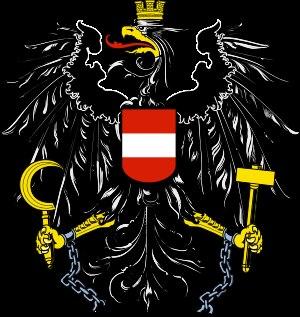
L’histoire de l'Autriche désigne l'histoire du pays d'Europe centrale appelé aujourd'hui Autriche. Mais la définition géopolitique du pays ayant connu de profonds changements au cours des périodes moderne et contemporaine, cette histoire concerne donc aussi les pays voisins : Allemagne, Hongrie, Suisse, Italie, etc.
QRN sur Bretzelburg est la cinquante-neuvième histoire et le dix-huitième album de la série de bande dessinée Spirou et Fantasio, par André Franquin et Greg. L'histoire devait mettre en scène le personnage de Zorglub pour la troisième fois consécutive dans la série, mais l'éditeur refusa, ce qui obligea André Franquin à faire appel à Greg pour écrire un scénario d'urgence, alors que l'histoire avait déjà commencé à paraître dans le journal Spirou.
L’Anschluss /ˈʔanʃlʊs/ ou Anschluß est un terme allemand qui désigne l'annexion de l'Autriche par l'Allemagne nazie.
L'équipe d'Autriche de football est l'équipe nationale qui représente l'Autriche lors des compétitions internationales masculines de football, sous l'égide de la Fédération autrichienne de football. Elle consiste en une sélection des meilleurs joueurs autrichiens.